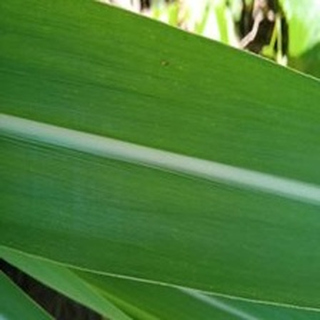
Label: healthy_sugarcane